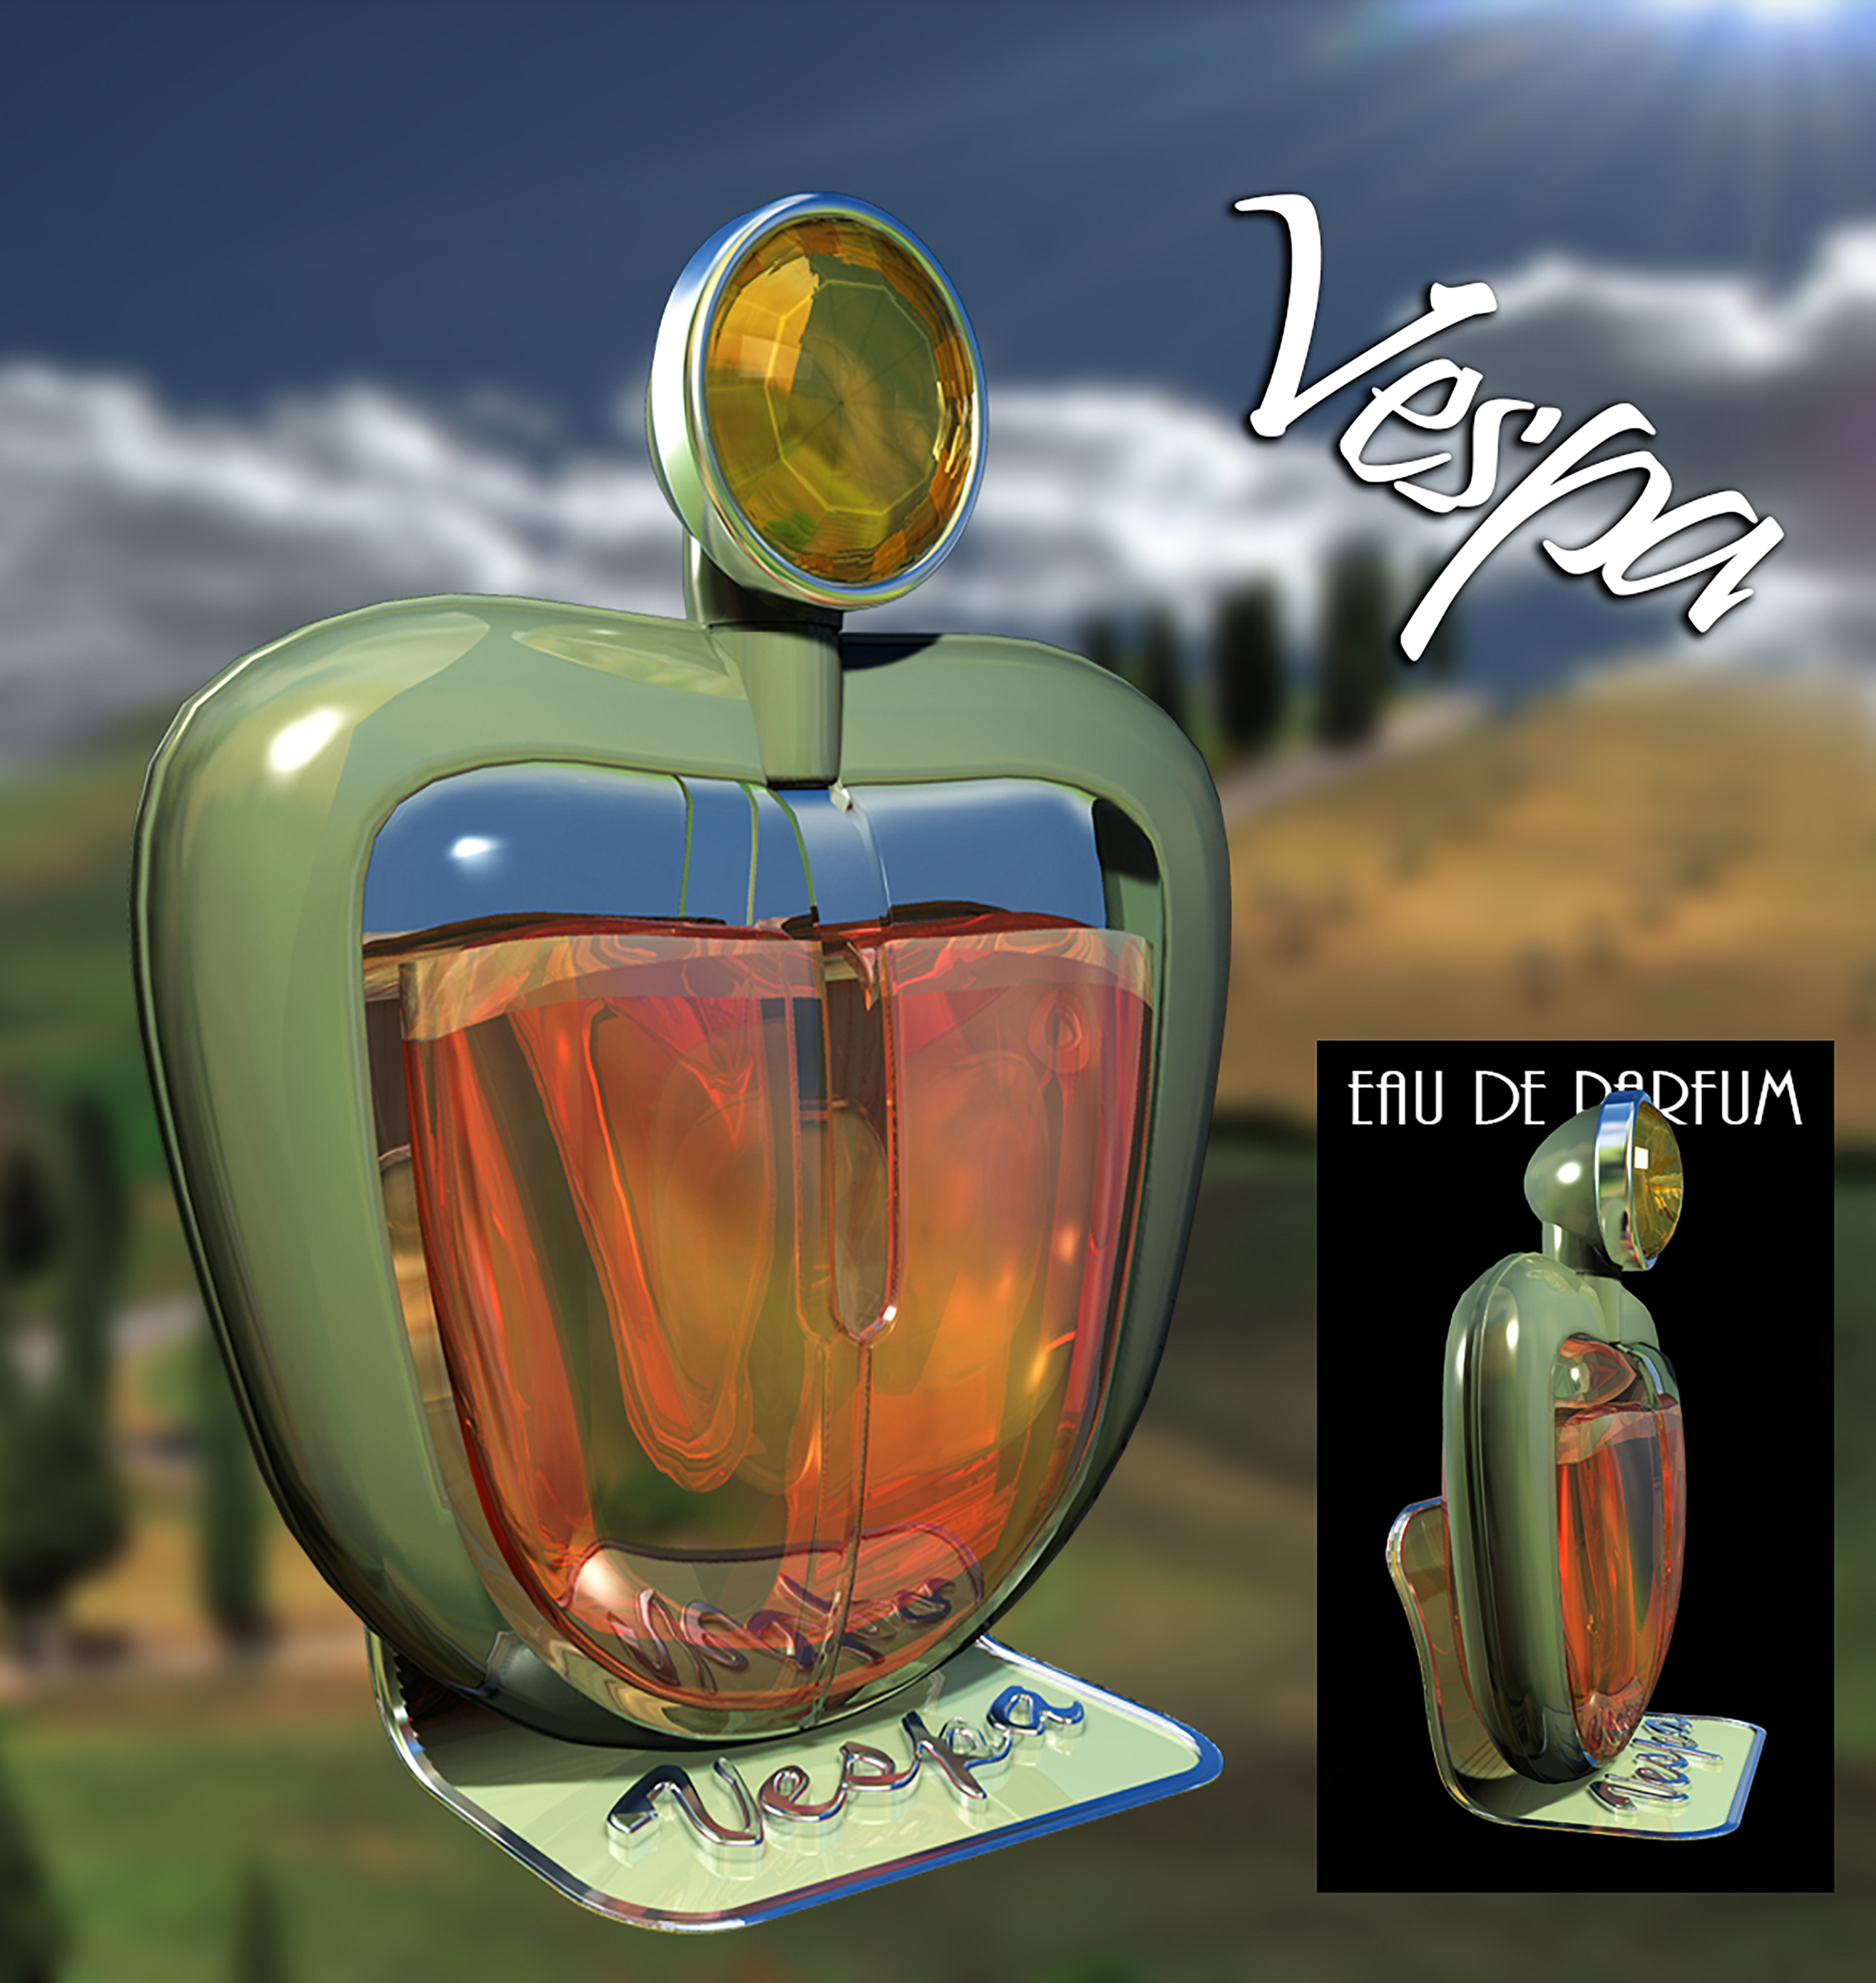
design, bottle, parfum, fake, liquid, automotive lighting, fluid, drinkware, yellow, motor vehicle, barware, grass, plant, alcoholic beverage, automotive design, drink, poster, trophy, font, landscape, perfume, glass, personal protective equipment, cloud, serveware, advertising, tableware, glass bottle, grassland, art, vehicle door, natural landscape, tree, logo, sky, distilled beverage, still life photography, luxury vehicle, automotive exterior, graphics, photography, helmet, macro photography